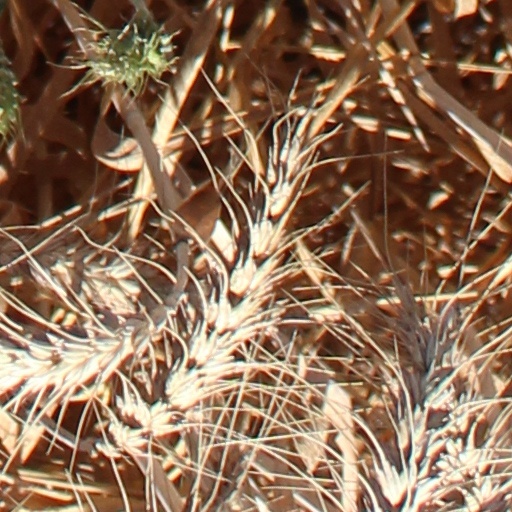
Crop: wheat